Afghan cameleers in Australia

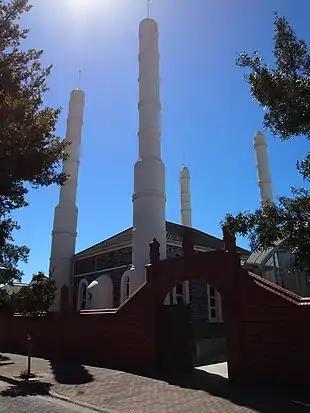
The Adelaide Mosque (1888-89)in Little Gilbert Street, Adelaide

By the turn of the century, Muslim entrepreneurs dominated the camel business, including Fuzzly Ahmed (Port Augusta–Oodnadatta, then Broken Hill) and Faiz Mahomet (Marree and Coolgardie). Abdul Wade (also known as Wadi, Wabed, Wahid) was especially successful in New South Wales, and bought and set up the Wangamanna station as a camel breeding and carrying business. He married the widow Emily Ozadelle and they had seven children. Wade worked hard at fitting in and being seen as an equal to his Australian peers, dressing in the European style, educating his children at top private schools and becoming a naturalised citizen. However his attempts were ridiculed and at the end of the camel era, he sold up and returned to Afghanistan. By 1901, there were an estimated 2000–4000 cameleers in Australia. Many of them made regular trips home to deal with family matters.